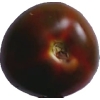
Label: tomato_maroon